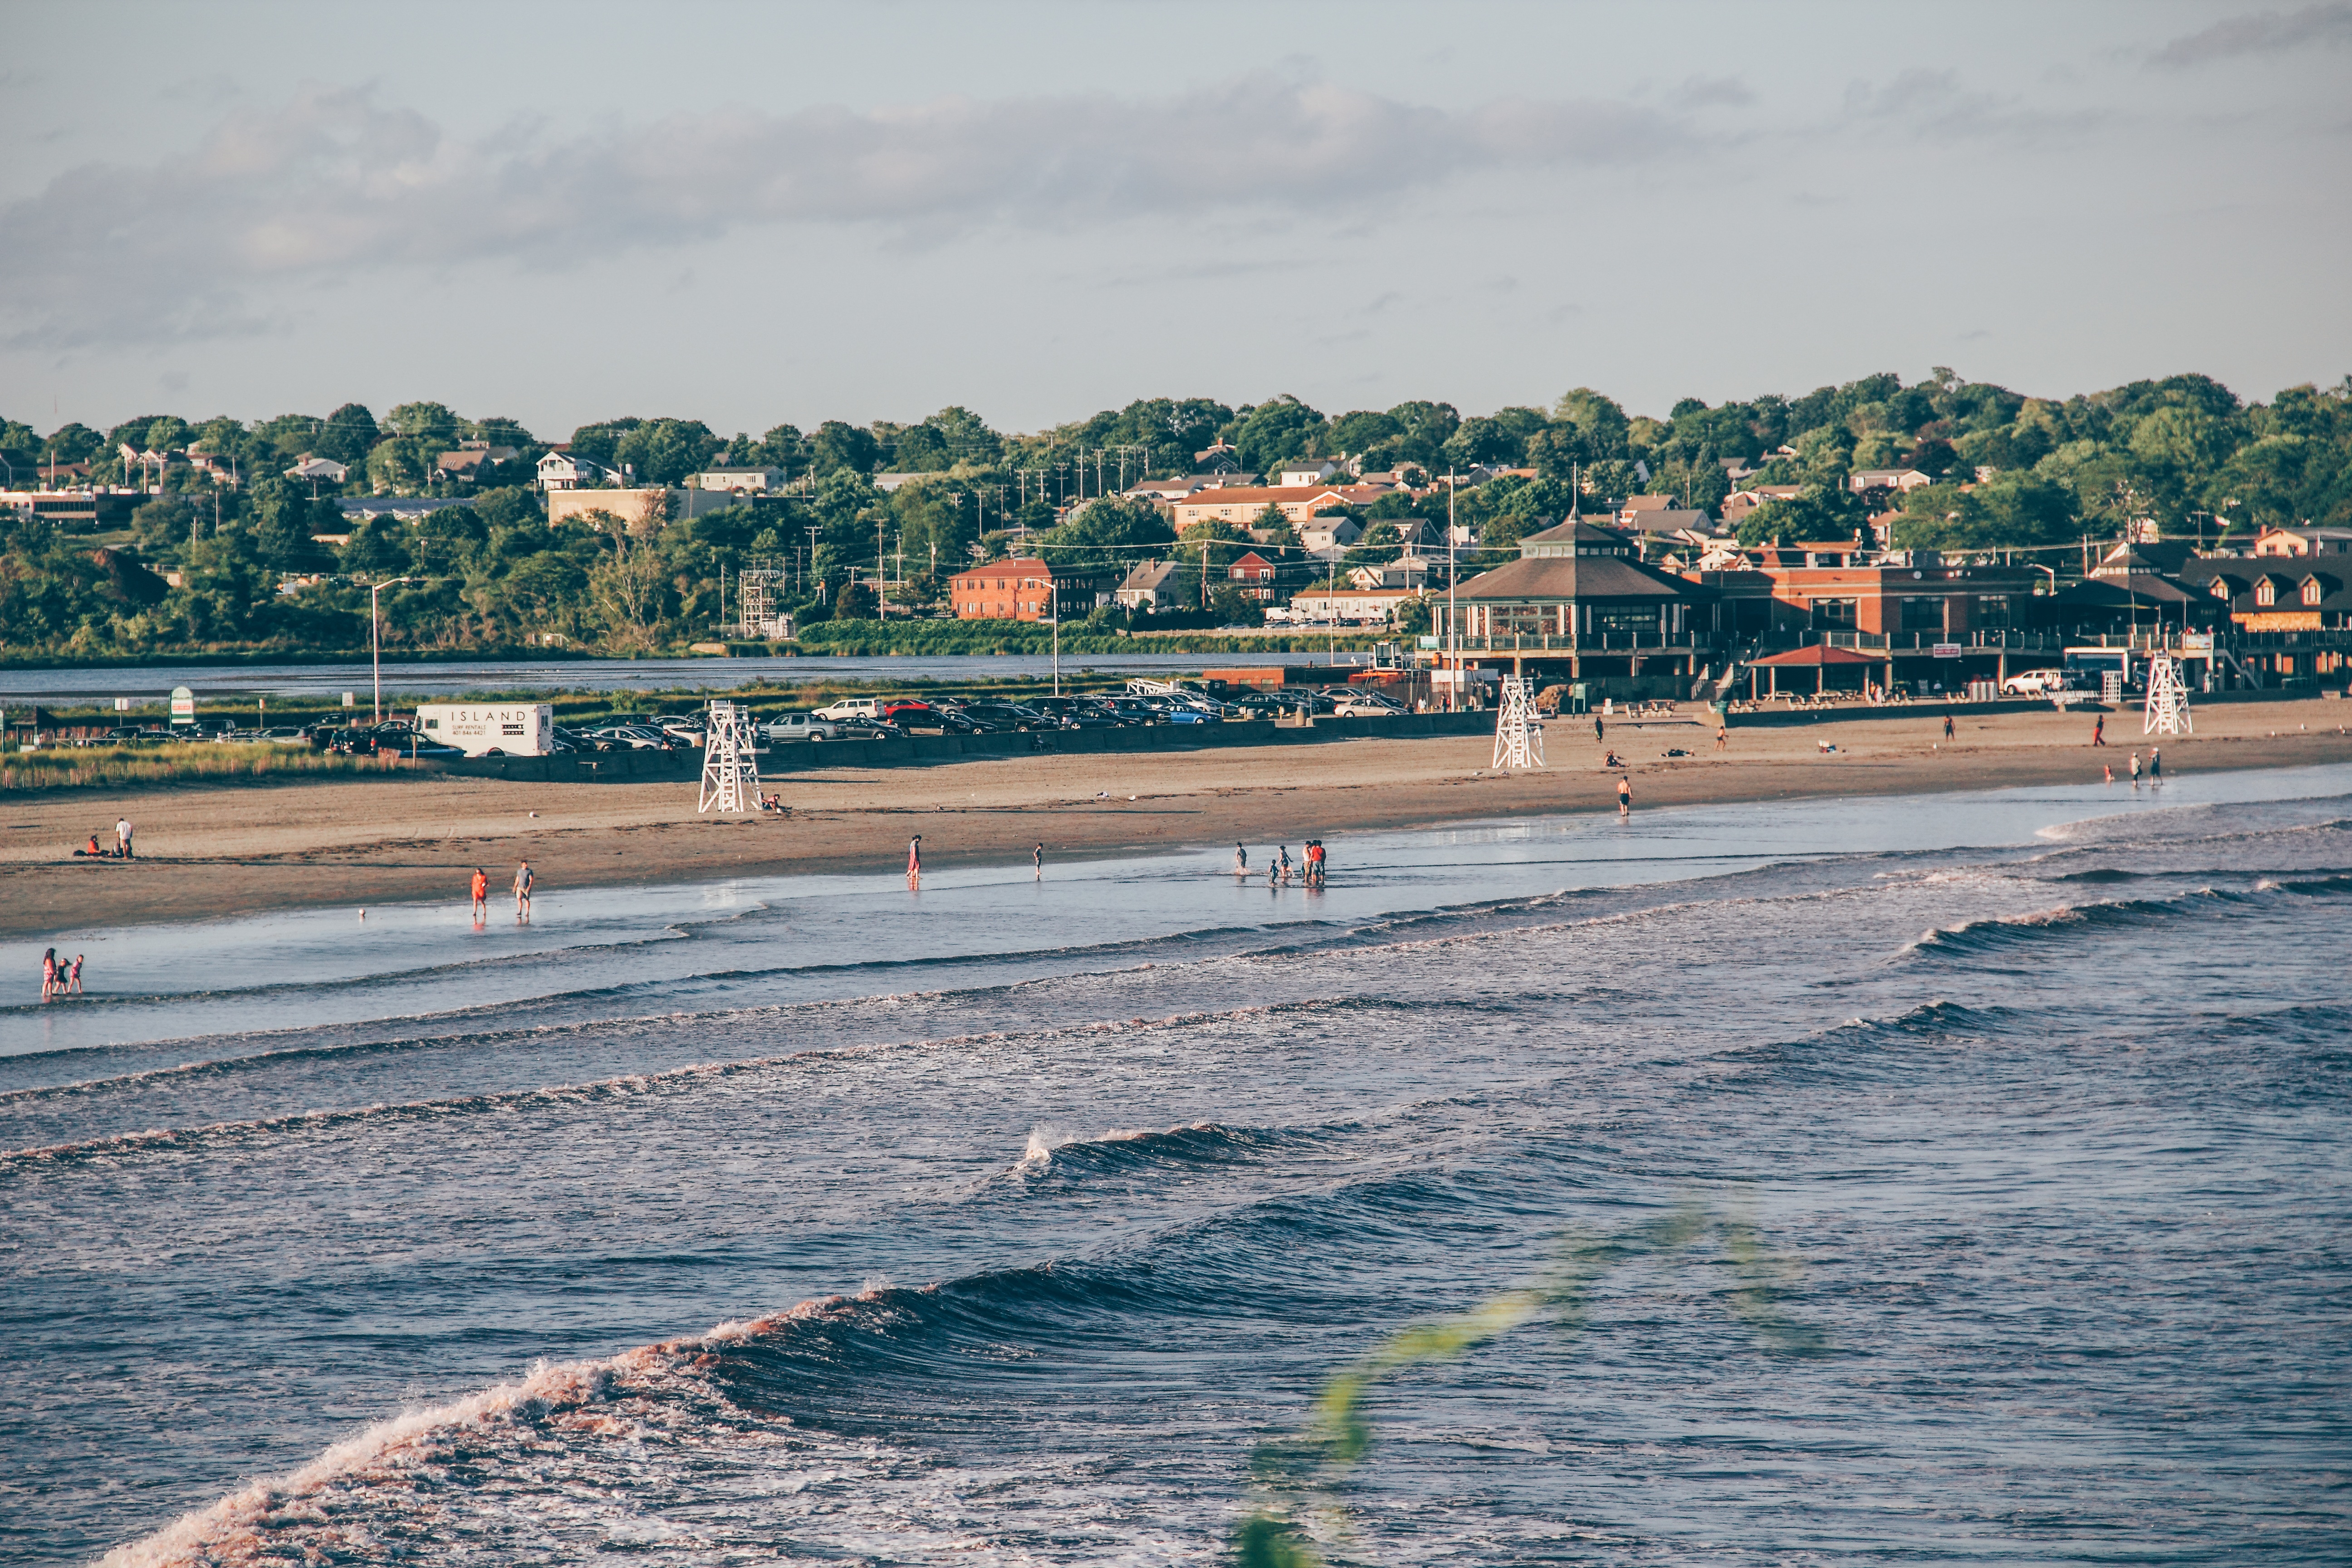
beach, sea, coast, ocean, horizon, shore, wave, pier, vacation, vehicle, bay, body of water, aerial photography, atmosphere of earth